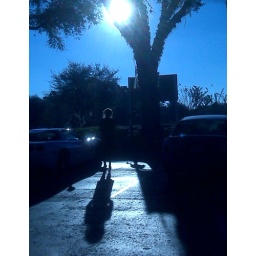
Cranes near the UCF shuttle stop. A woman in a red dress came out to feed them bread.